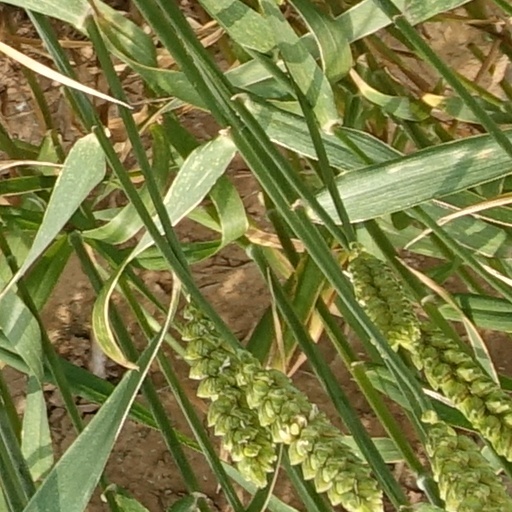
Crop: wheat